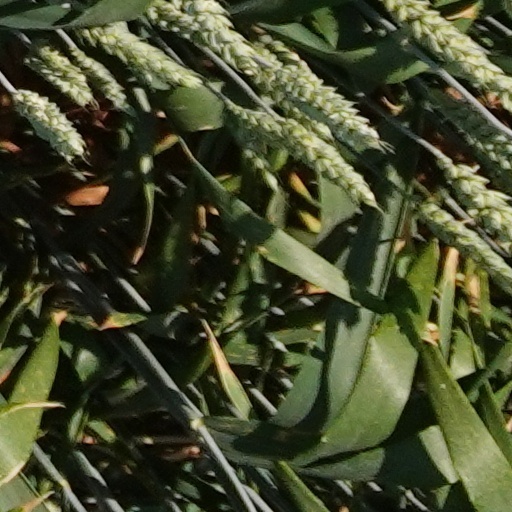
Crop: wheat